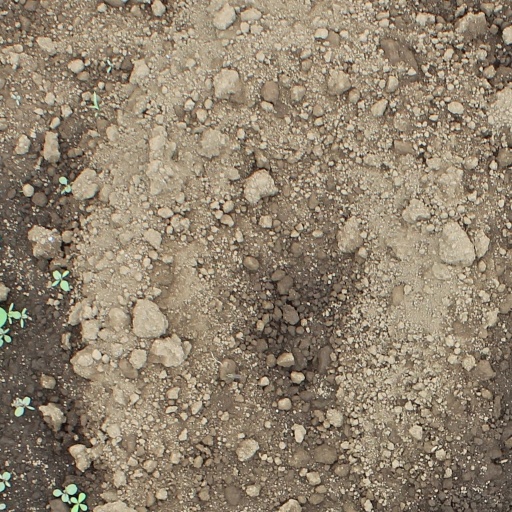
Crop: soybean